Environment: real
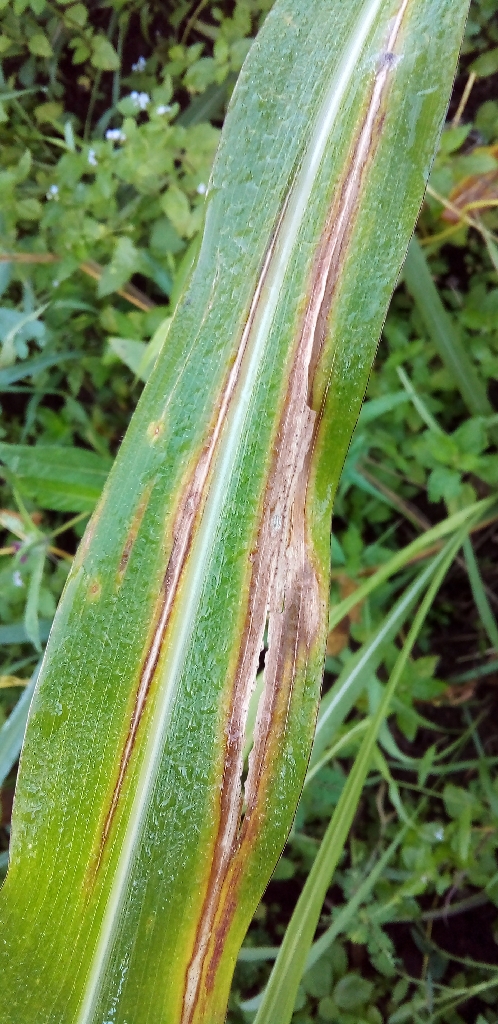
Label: northern_corn_leaf_blight